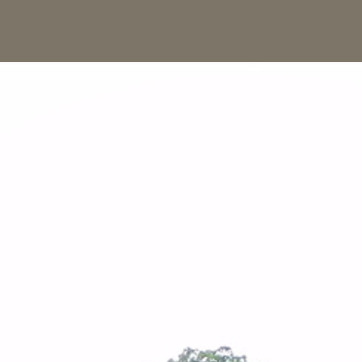
Material: sky